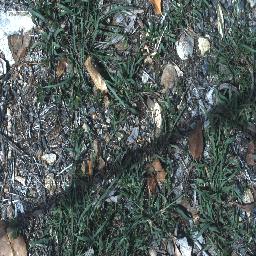
Label: negative